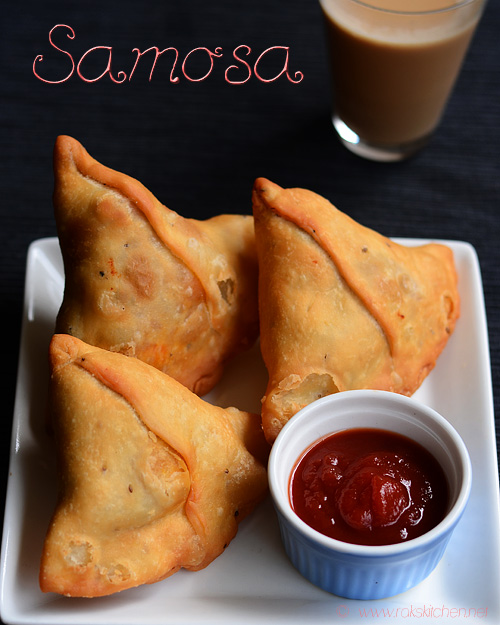
Dish: samosa